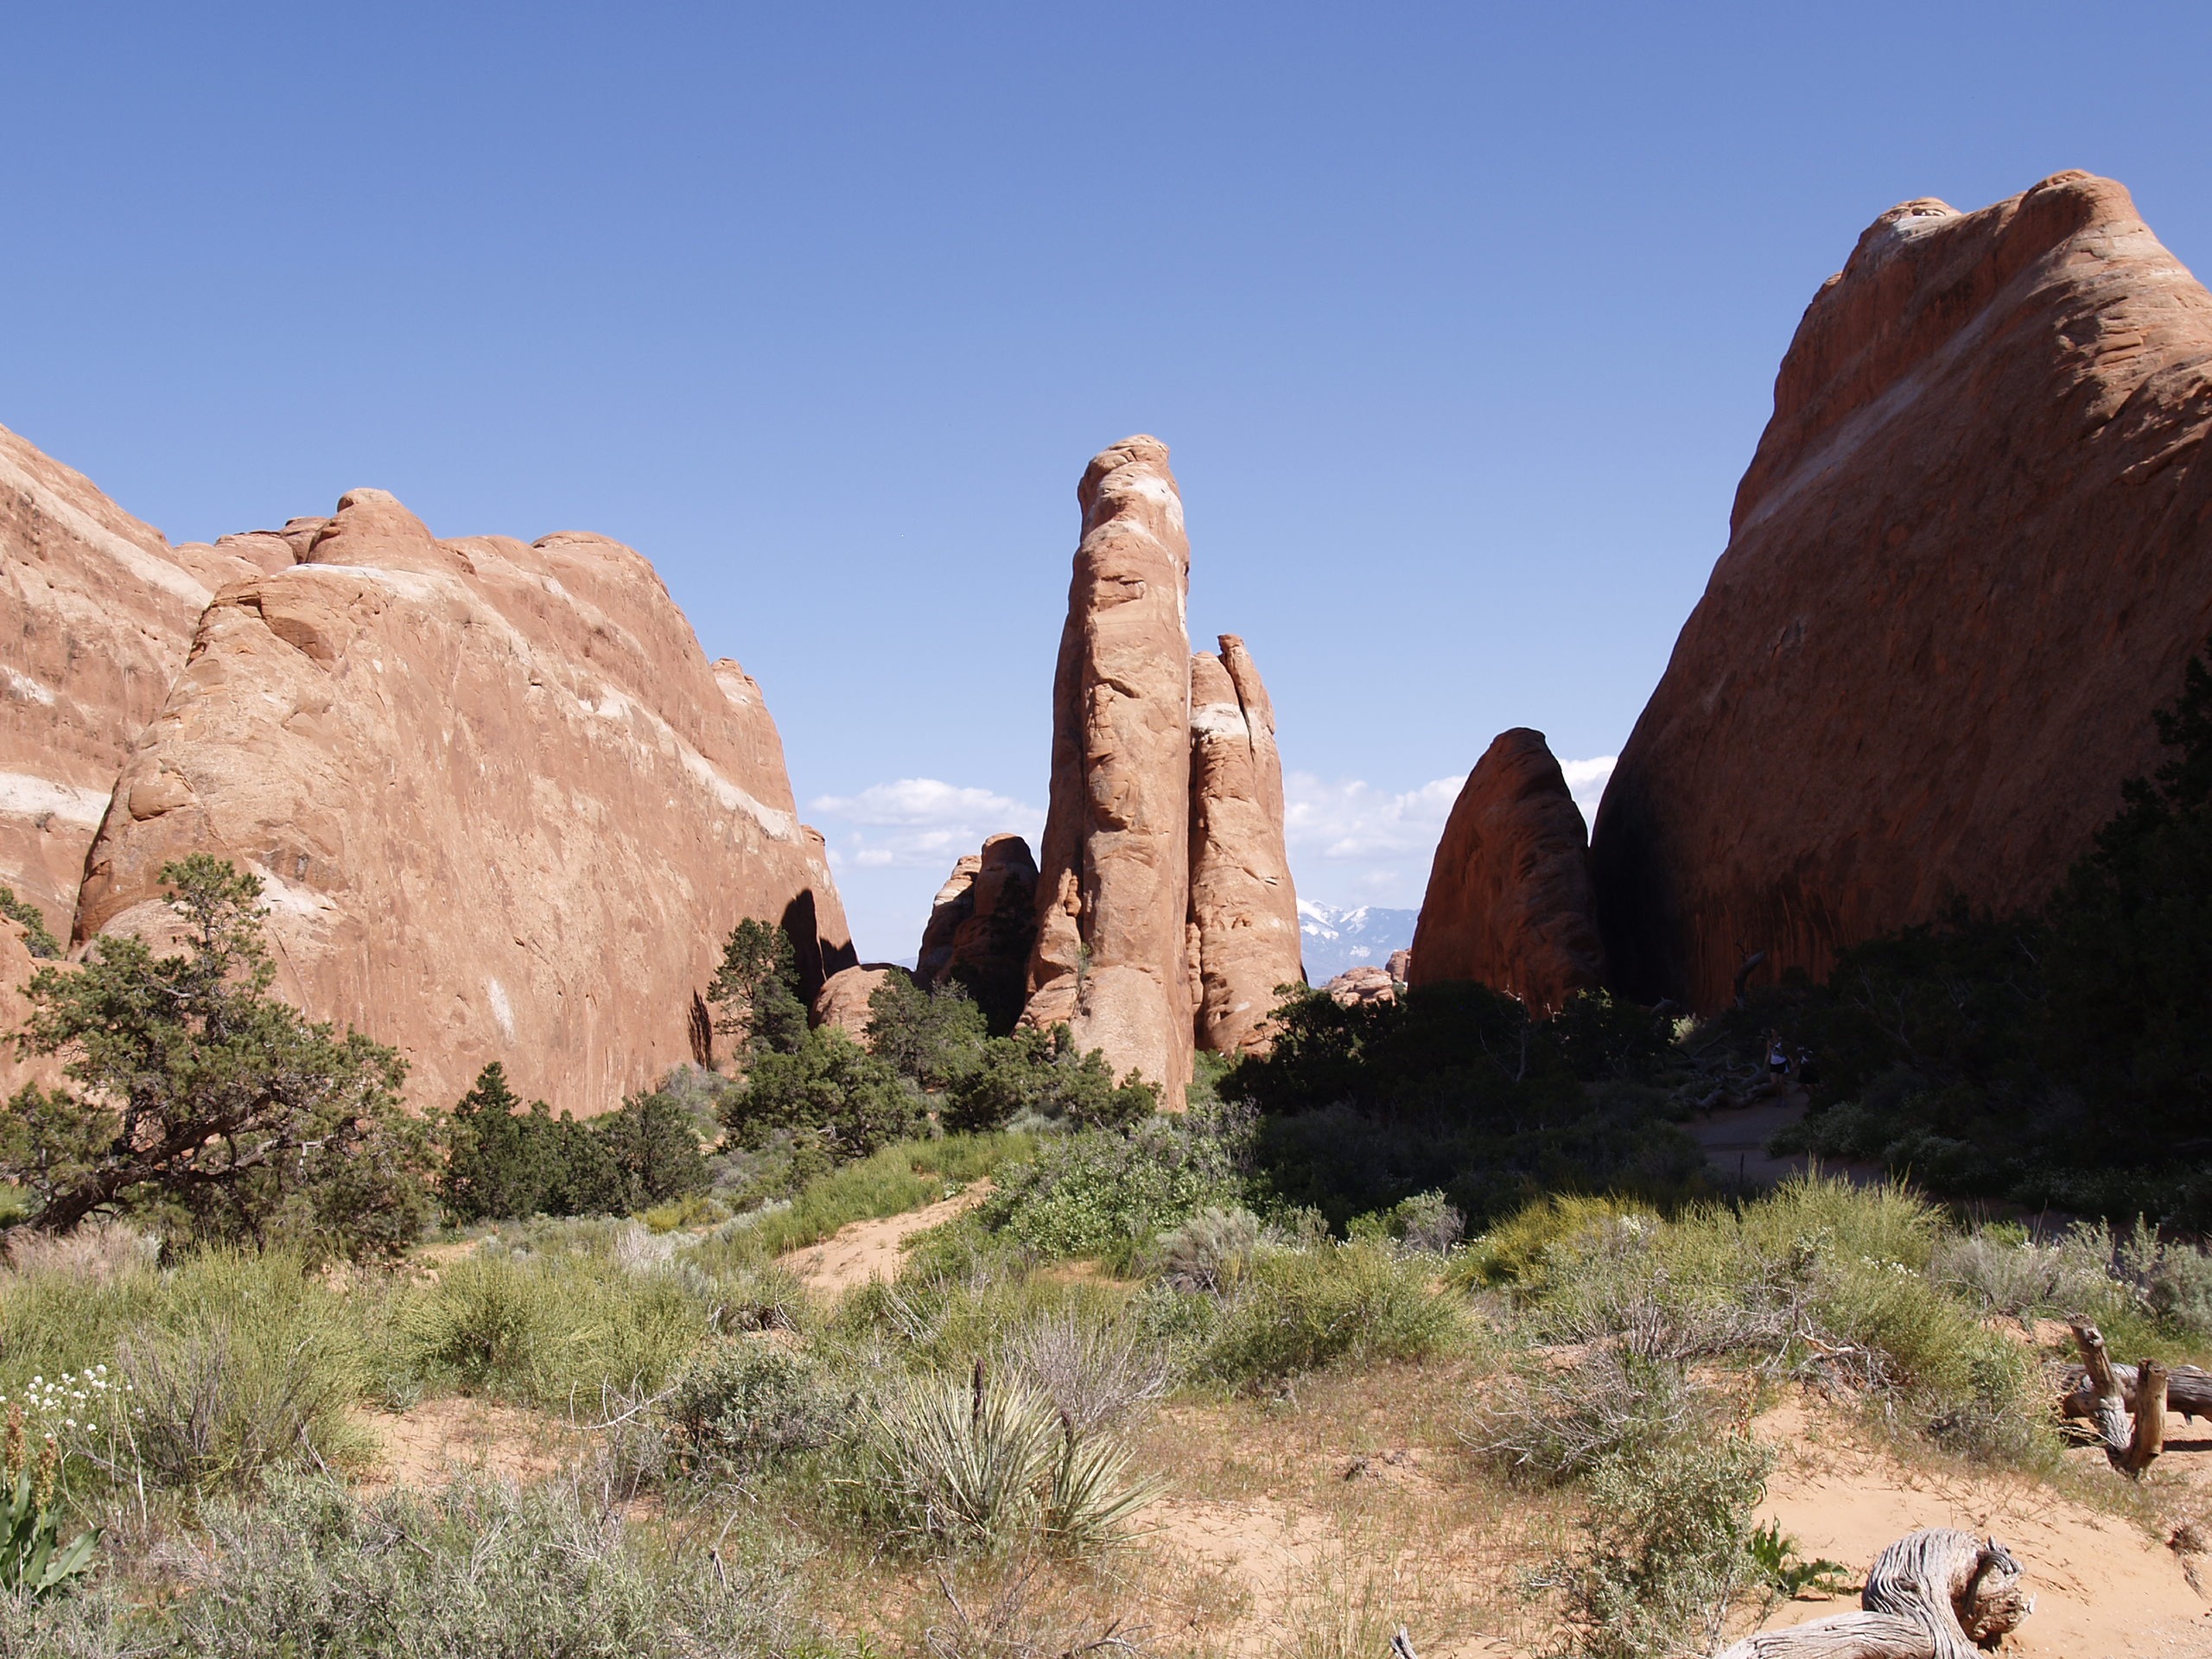
landscape, nature, rock, wilderness, walking, mountain, desert, adventure, valley, mountain range, formation, dry, arch, red, scenery, usa, rock formation, canyon, terrain, national park, erosion, arizona, rocks, geology, badlands, hot, plateau, arches national park, wadi, landform, natural environment, geographical feature, mountainous landforms, southwest usa